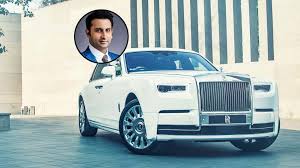
Label: noambulance